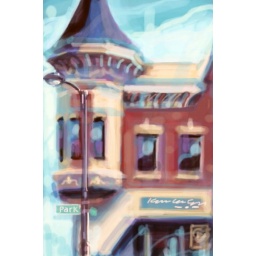
Building across the street from my train stop in Elmhurst Illinois.